Axbridge

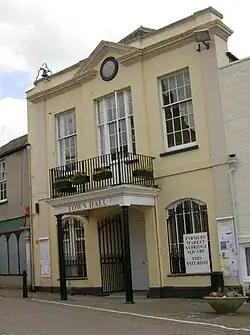
Axbridge Town Hall

The town council (which is a parish council) has responsibility for local issues. The town council evaluates local planning applications and works with the local police, district council officers, and neighbourhood watch groups on matters of crime, security and traffic. The town council also initiates projects for the maintenance and repair of parish facilities, and consults with the district council on the maintenance, repair and improvement of highways, drainage, footpaths, public transport and street cleaning. Conservation matters (including trees and listed buildings) and environmental issues are also the responsibility of the council. Each year members of the town council elect a mayor for the town. Axbridge Town Council is based at Axbridge Town Hall.